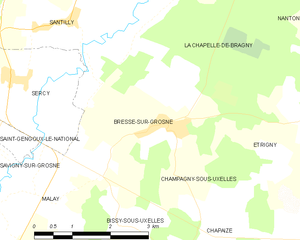
Carte des communes françaises
Bresse-sur-Grosne est une commune française située dans le département de Saône-et-Loire en région Bourgogne-Franche-Comté.